Leo Marks

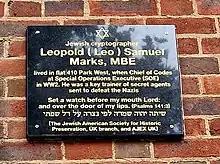
Leopold (Leo) Samuel Marks Historical Marker

After the war, Marks went on to write plays and films, including "The Girl Who Couldn't Quite!" (1947), "Cloudburst" (1951), "The Best Damn Lie" (1957), "Guns at Batasi" (co-writer) (1964), "Sebastian" (1968), and "Twisted Nerve" (1968).